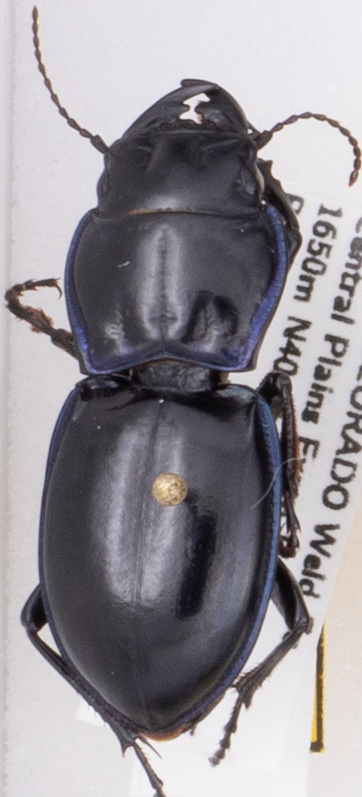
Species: Pasimachus elongatus
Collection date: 2019-08-14
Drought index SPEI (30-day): -2.01
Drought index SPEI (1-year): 0.454
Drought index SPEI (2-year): -0.24